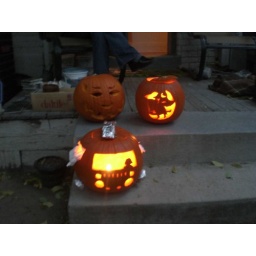
our pumpkin winner (Tom in his vintage bus with a skateboard on the roof and curtains in the windows;)